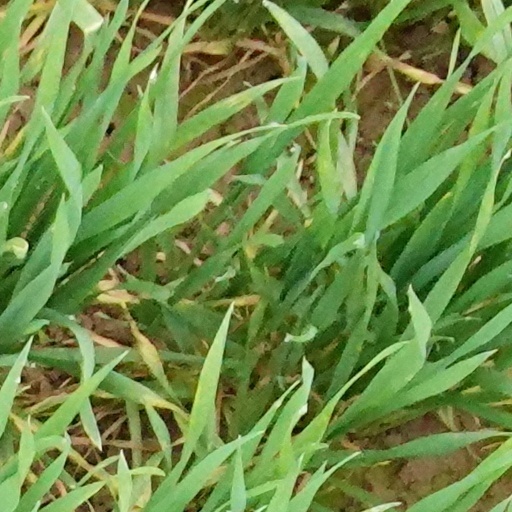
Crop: wheat